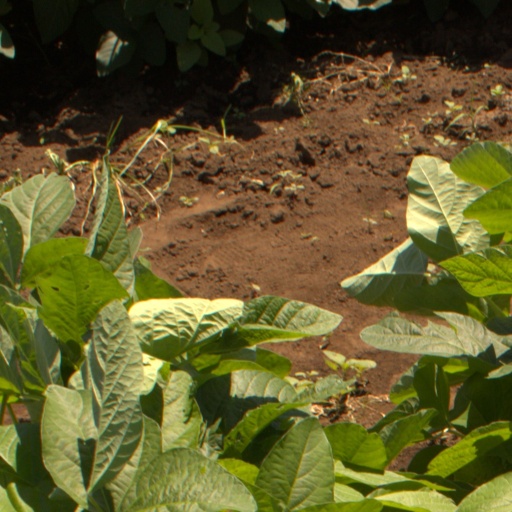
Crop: soybean